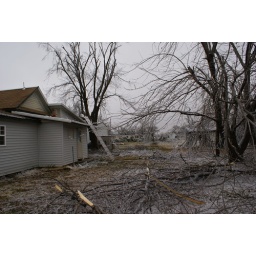
Big elm tree over the house is no their anymore